Qingdao Observatory

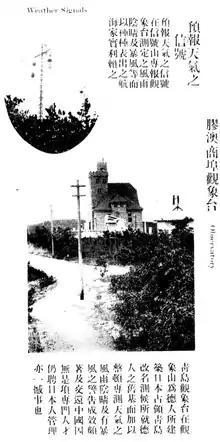
The Recording of the Observatory in "Taking Over Qingdao Memorial Photo"

On January 1, 1911, the observatory was officially renamed the Royal Observatory of Qingdao. On January 9, 1912, the observatory building was completed. The Qingdao New Newspaper and the Shanghai German Newspaper subsequently reported the inauguration ceremony of the Observatory. At the end of Germany’s lease for Qingdao territory in 1914, the scientific scope of the observatory has already encompassed astronomy, meteorology, earthquakes, geomagnetism, tide observations, timekeeping, topographic surveys, and sea surveys. There were more than ten observatories in Jinan and the Weixian County along the Jiaoji Railway as well.